No. 15 Group RAF

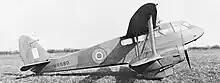
de Havilland Dominie, Communications and transport aircraft, an example of the type used by 15 GCF

Air Commodore Norman Pritchett had been appointed Air Officer commanding for No. 15 Group, during June 1945 and by July it was in control of seven units across seven RAF stations. RAF Speke remained home to the Group Communications Flight. The group controlled No. 518 Squadron, equipped with Handley Page Halifax and based at RAF Tiree. Also at Tiree was a detachment from No. 281 Squadron providing air sea rescue, using both Vickers Warwick, and Supermarine Sea Otter, an amphibious aircraft. The squadron also had a similar detachment at RAF Valley, on the island of Anglesey, Wales. The remainder of the group’s assets were based within Northern Ireland. No. 1 Armament Practice Camp remained at RAF Aldergrove. The group controlled No. 1402 (Meteorological) Flight, which used Supermarine Spitfire and Hawker Hurricane and operated out of RAF Ballyhalbert, situated in County Down, and No. 201 Squadron, equipped with Short Sunderland, at RAF Castle Archdale. No. 281 Squadron was based at RAF Limavady, providing air sea rescue like its detachments. Also at Limavady, as part of No. 15 Group, was the Coastal Command Anti U-Boat Devices School RAF, which had previously existed under different identities since 1940, and was equipped with Vickers Wellington VIII.